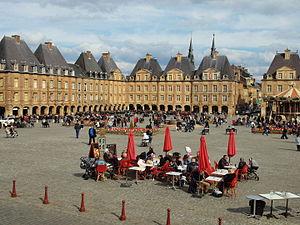
Place Ducale de Charleville-Mézières (Ardennes, France) , par un beau samedi d'avril 2016.